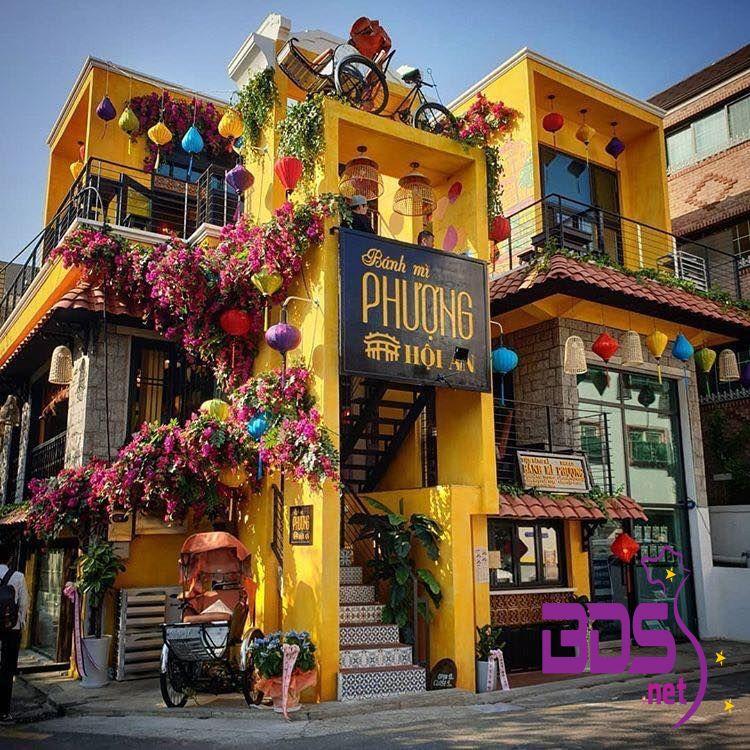
ở một bên của cửa hàng bánh mì có sự xuất hiện của một chiếc xích lô